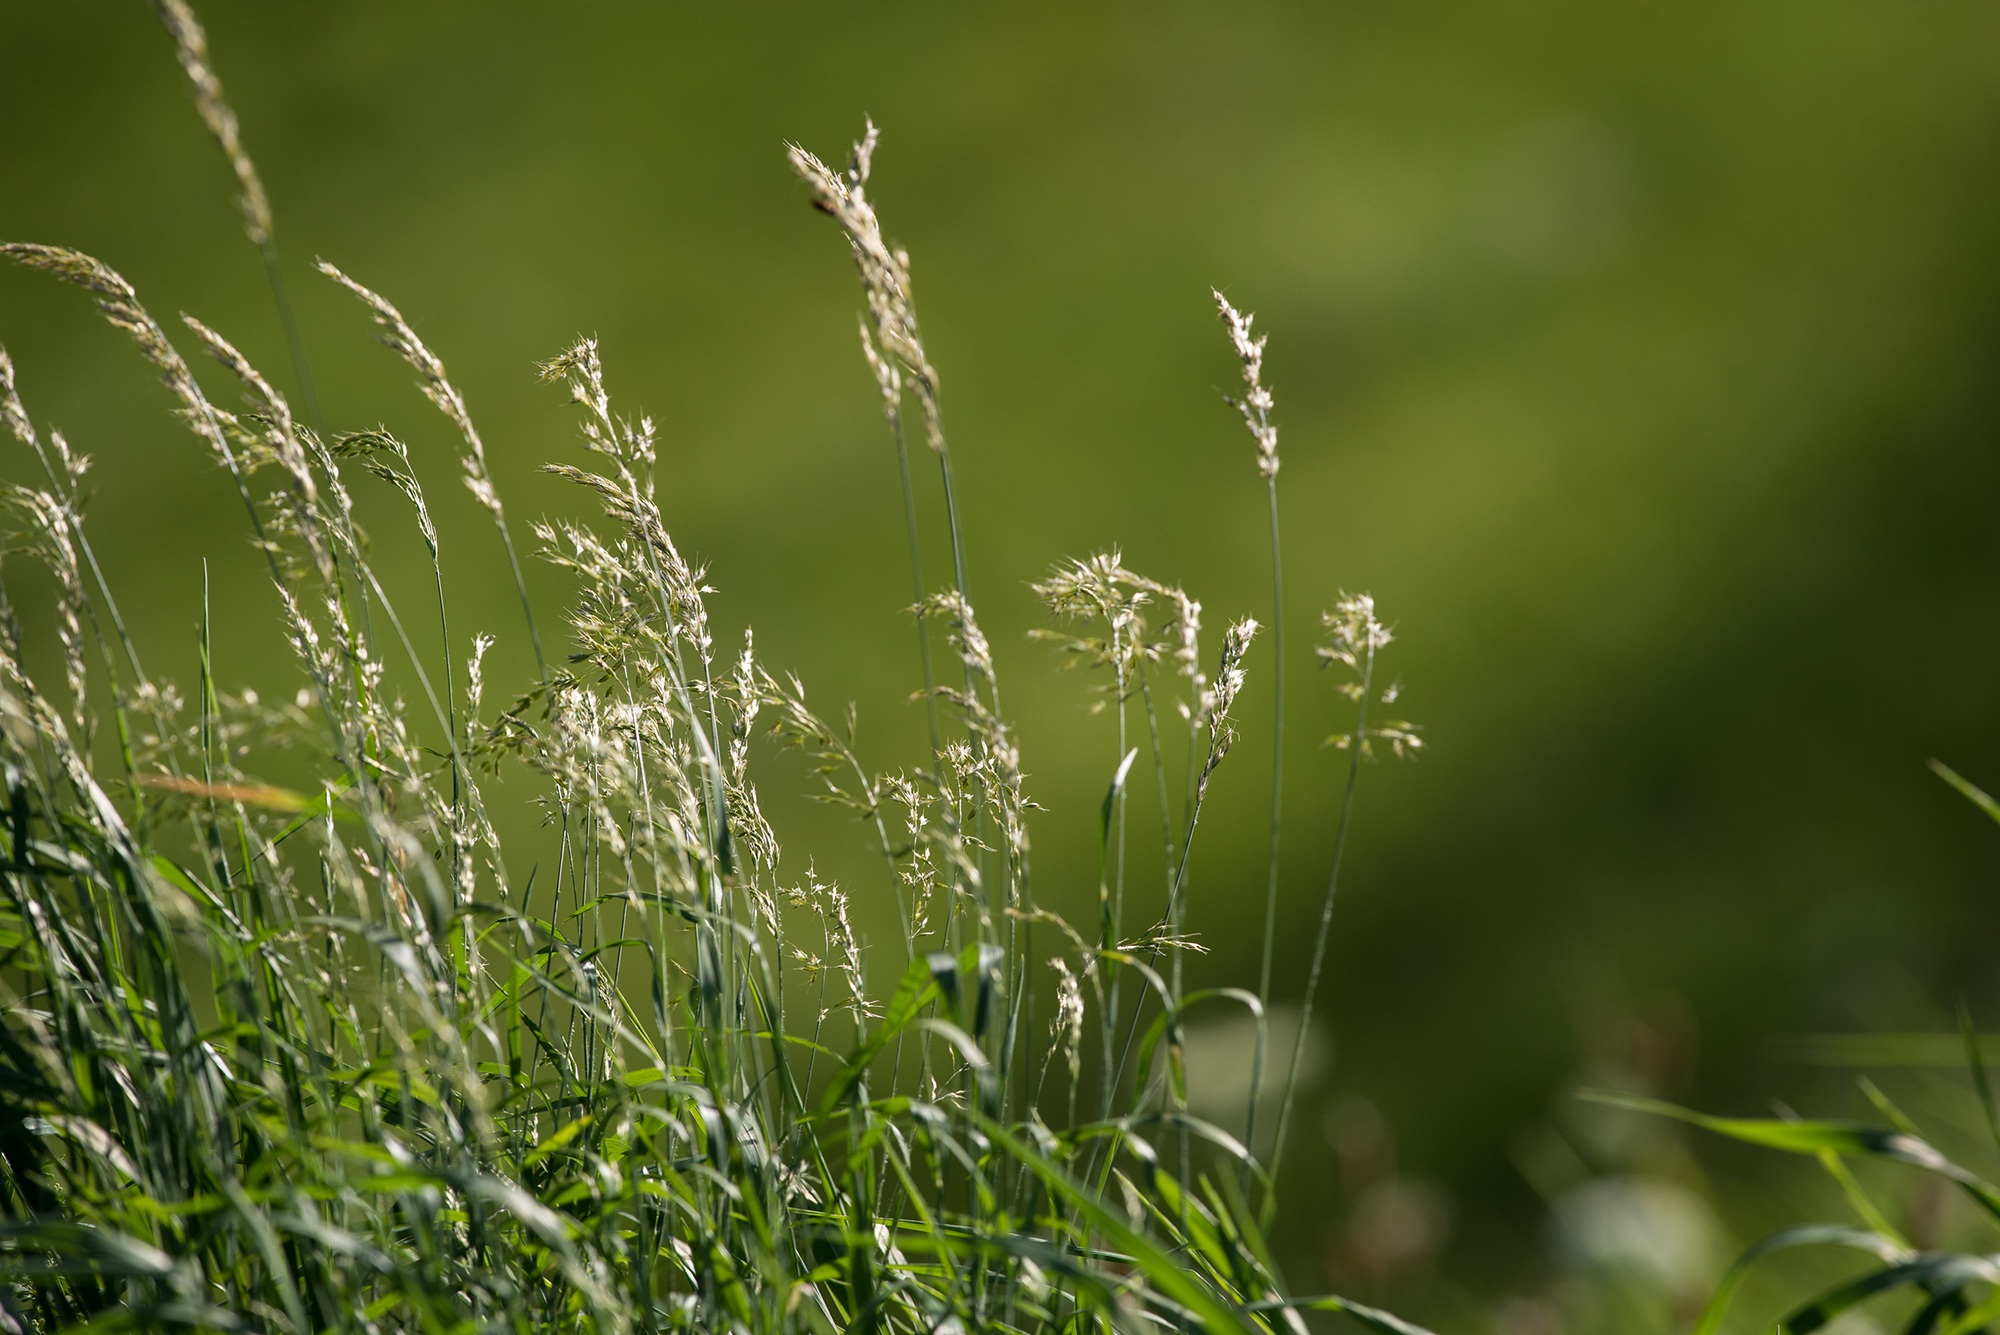
water, nature, grass, branch, dew, plant, field, lawn, meadow, prairie, sunlight, leaf, flower, summer, green, botany, close, flora, wildflower, grassland, habitat, moisture, grasses, macro photography, summer meadow, flowering plant, grass family, plant stem, land plant